Edna Ferber

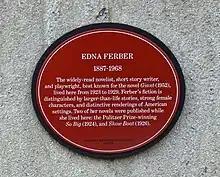
Plaque located in Manhattan, at 65th Street & Central Park West, in the building in which Edna Ferber lived for six years

Ferber was reportedly the first author to assign film rights to her books on short-term contracts so that the rights needed to be renegotiated regularly.